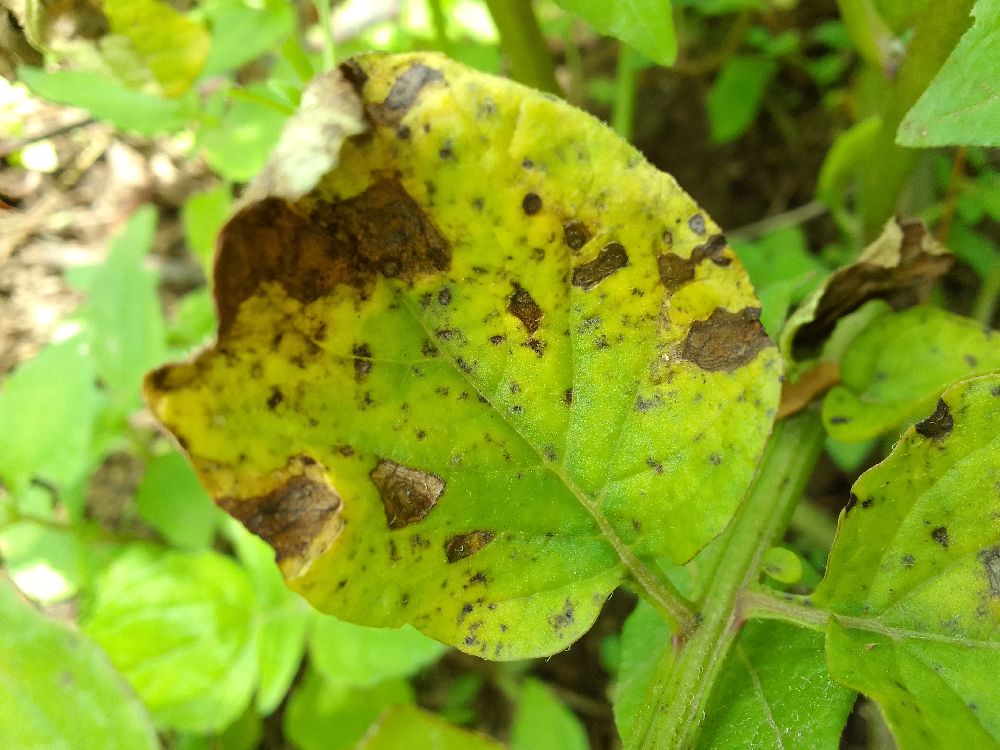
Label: Early blight